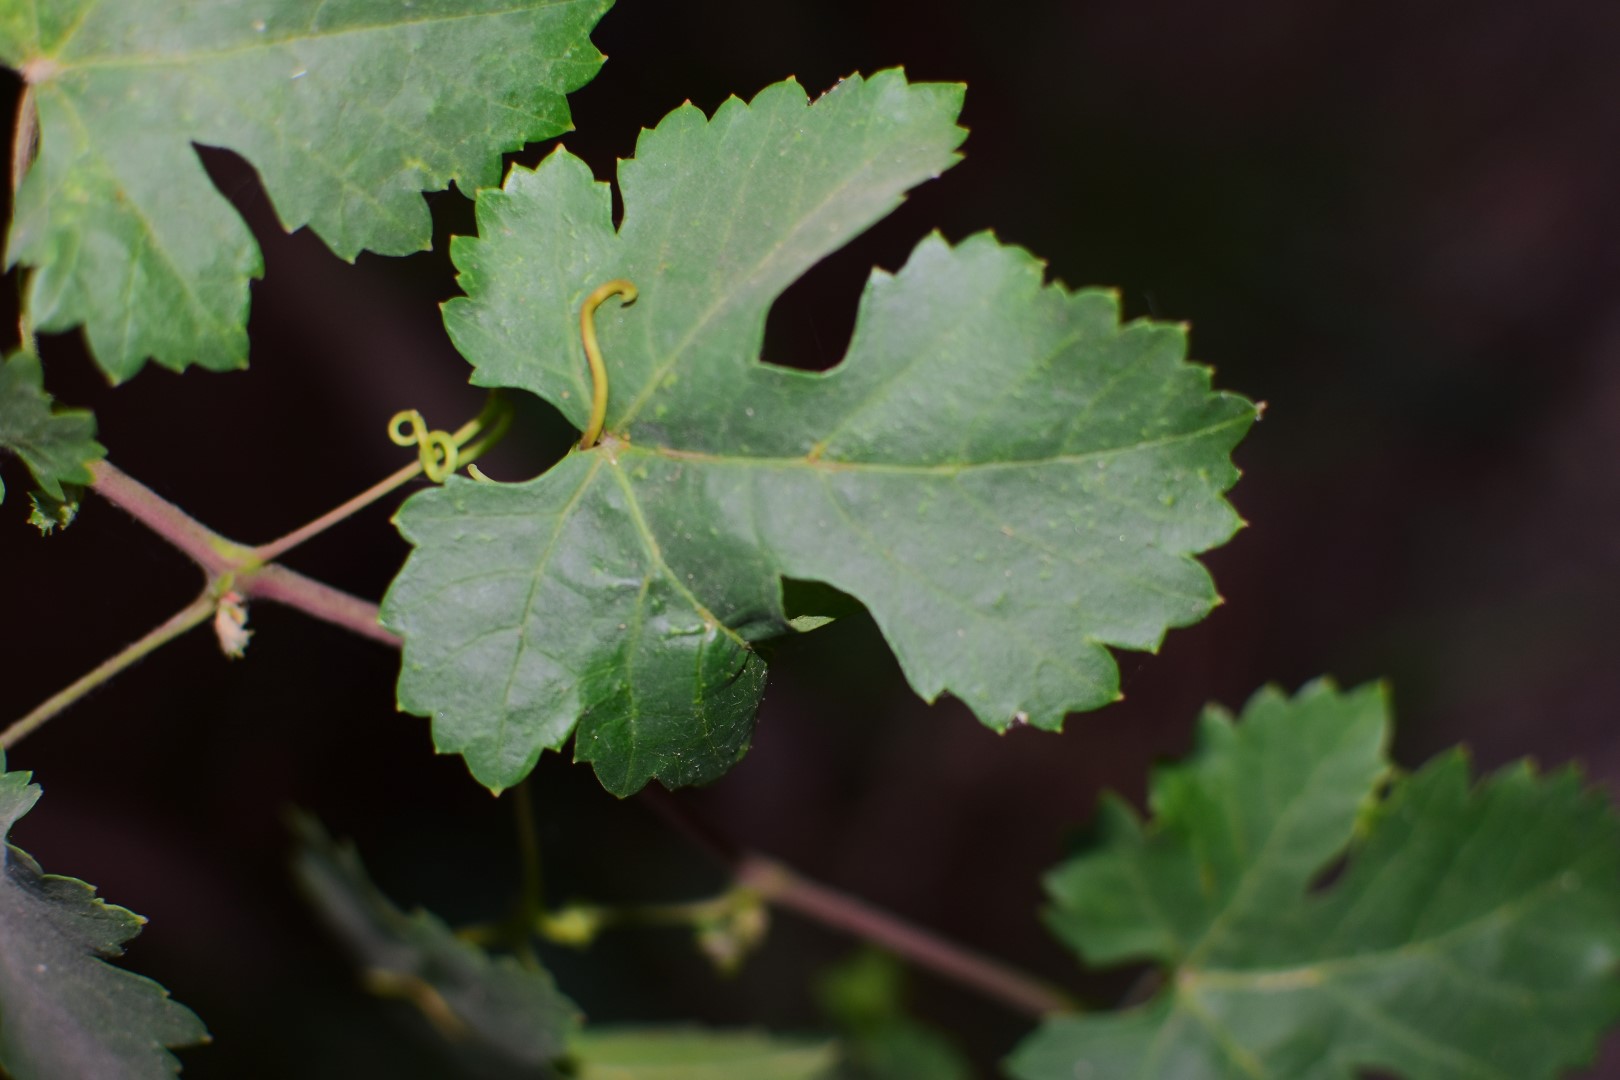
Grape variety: Aswud Balad